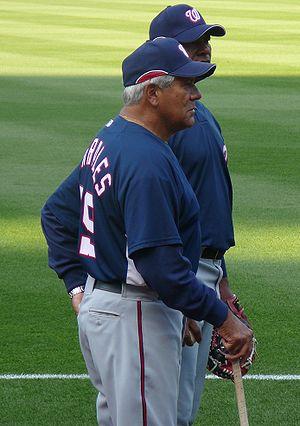
Patrick Corrales, né le 20 mars 1941 à Los Angeles, est un ancien joueur et manager américain de baseball. Il évolue comme receveur en ligue majeure entre 1964 et 1973 puis devient manager en ligue majeure entre 1978 et 1987. Il fait une apparition au bâton lors des Séries mondiales 1970, perdue par les Reds dont il portait alors les couleurs.